Dorr E. Felt Mansion

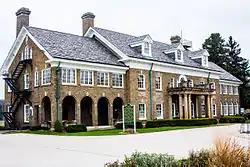

The Felt Mansion is a house located at 66th Street and 138th Avenue, in Laketown Township, Michigan near Saugatuck, Michigan. It was listed on the National Register of Historic Places in 1996.